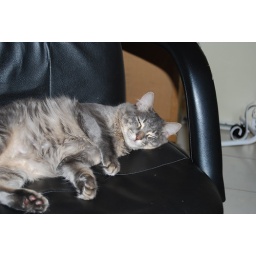
My cat Sherlock sleeping in the office chair while we decorate the Christmas Tree.